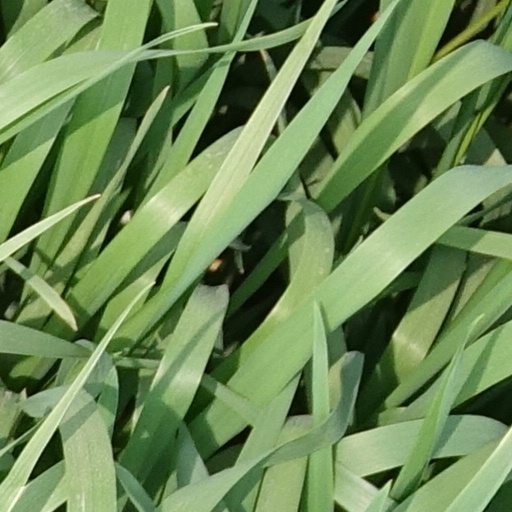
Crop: wheat